Arsenal F.C.

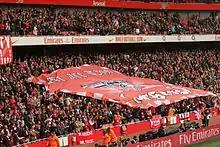
Arsenal supporters

Expansion of Highbury was restricted because the East Stand had been designated as a Grade II listed building and the other three stands were close to residential properties. These limitations prevented the club from maximising matchday revenue during the 1990s and first decade of the 21st century, putting them in danger of being left behind in the football boom of that time. After considering various options, in 2000 Arsenal proposed building a new 60,361-capacity stadium at Ashburton Grove, since named the Emirates Stadium, about 500 metres south-west of Highbury. The project was initially delayed by red tape and rising costs, and construction was completed in July 2006, in time for the start of the 2006–07 season. The stadium was named after its sponsors, the airline company Emirates, with whom the club signed the largest sponsorship deal in English football history, worth around £100 million. Some fans referred to the ground as Ashburton Grove, or the Grove, as they did not agree with corporate sponsorship of stadium names. The stadium will be officially known as Emirates Stadium until at least 2028, and the airline will be the club's shirt sponsor until at least 2024. From the start of the 2010–11 season on, the stands of the stadium have been officially known as North Bank, East Stand, West Stand and Clock end. The capacity of the Emirates now stands at 60,704.